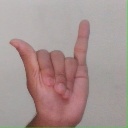
अक्षर: य